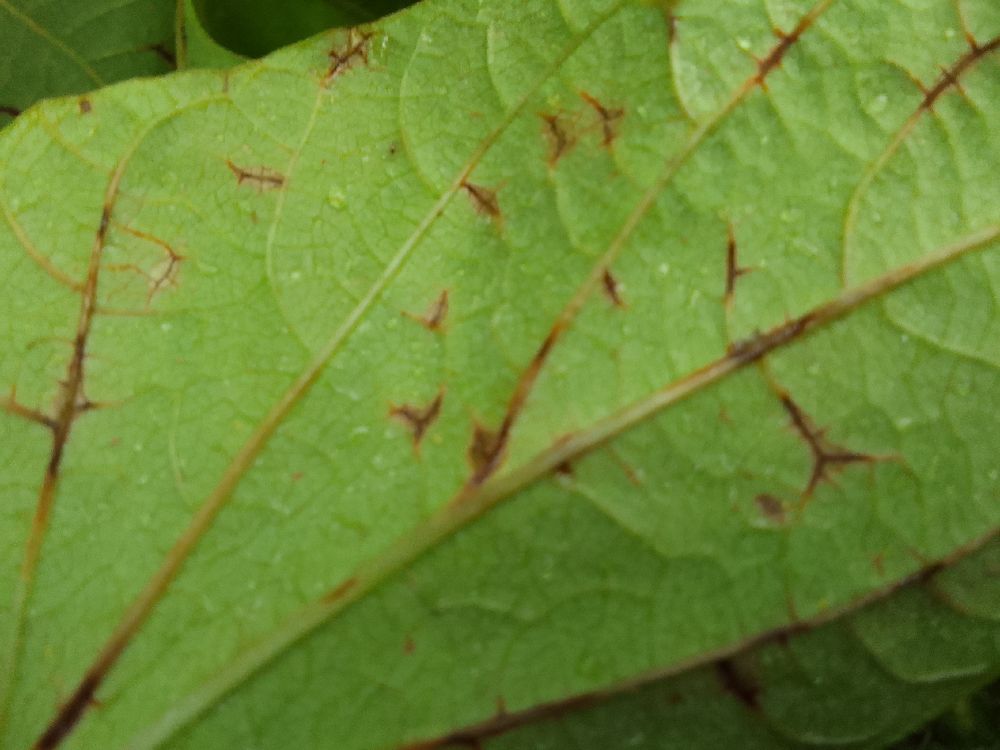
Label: anthracnose